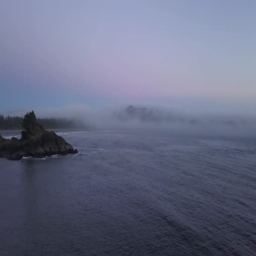
aerial view of the beautiful coast covered in fog during a summer sunset .